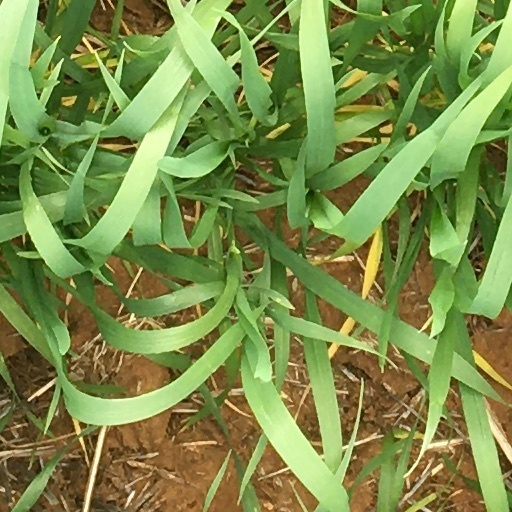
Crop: wheat